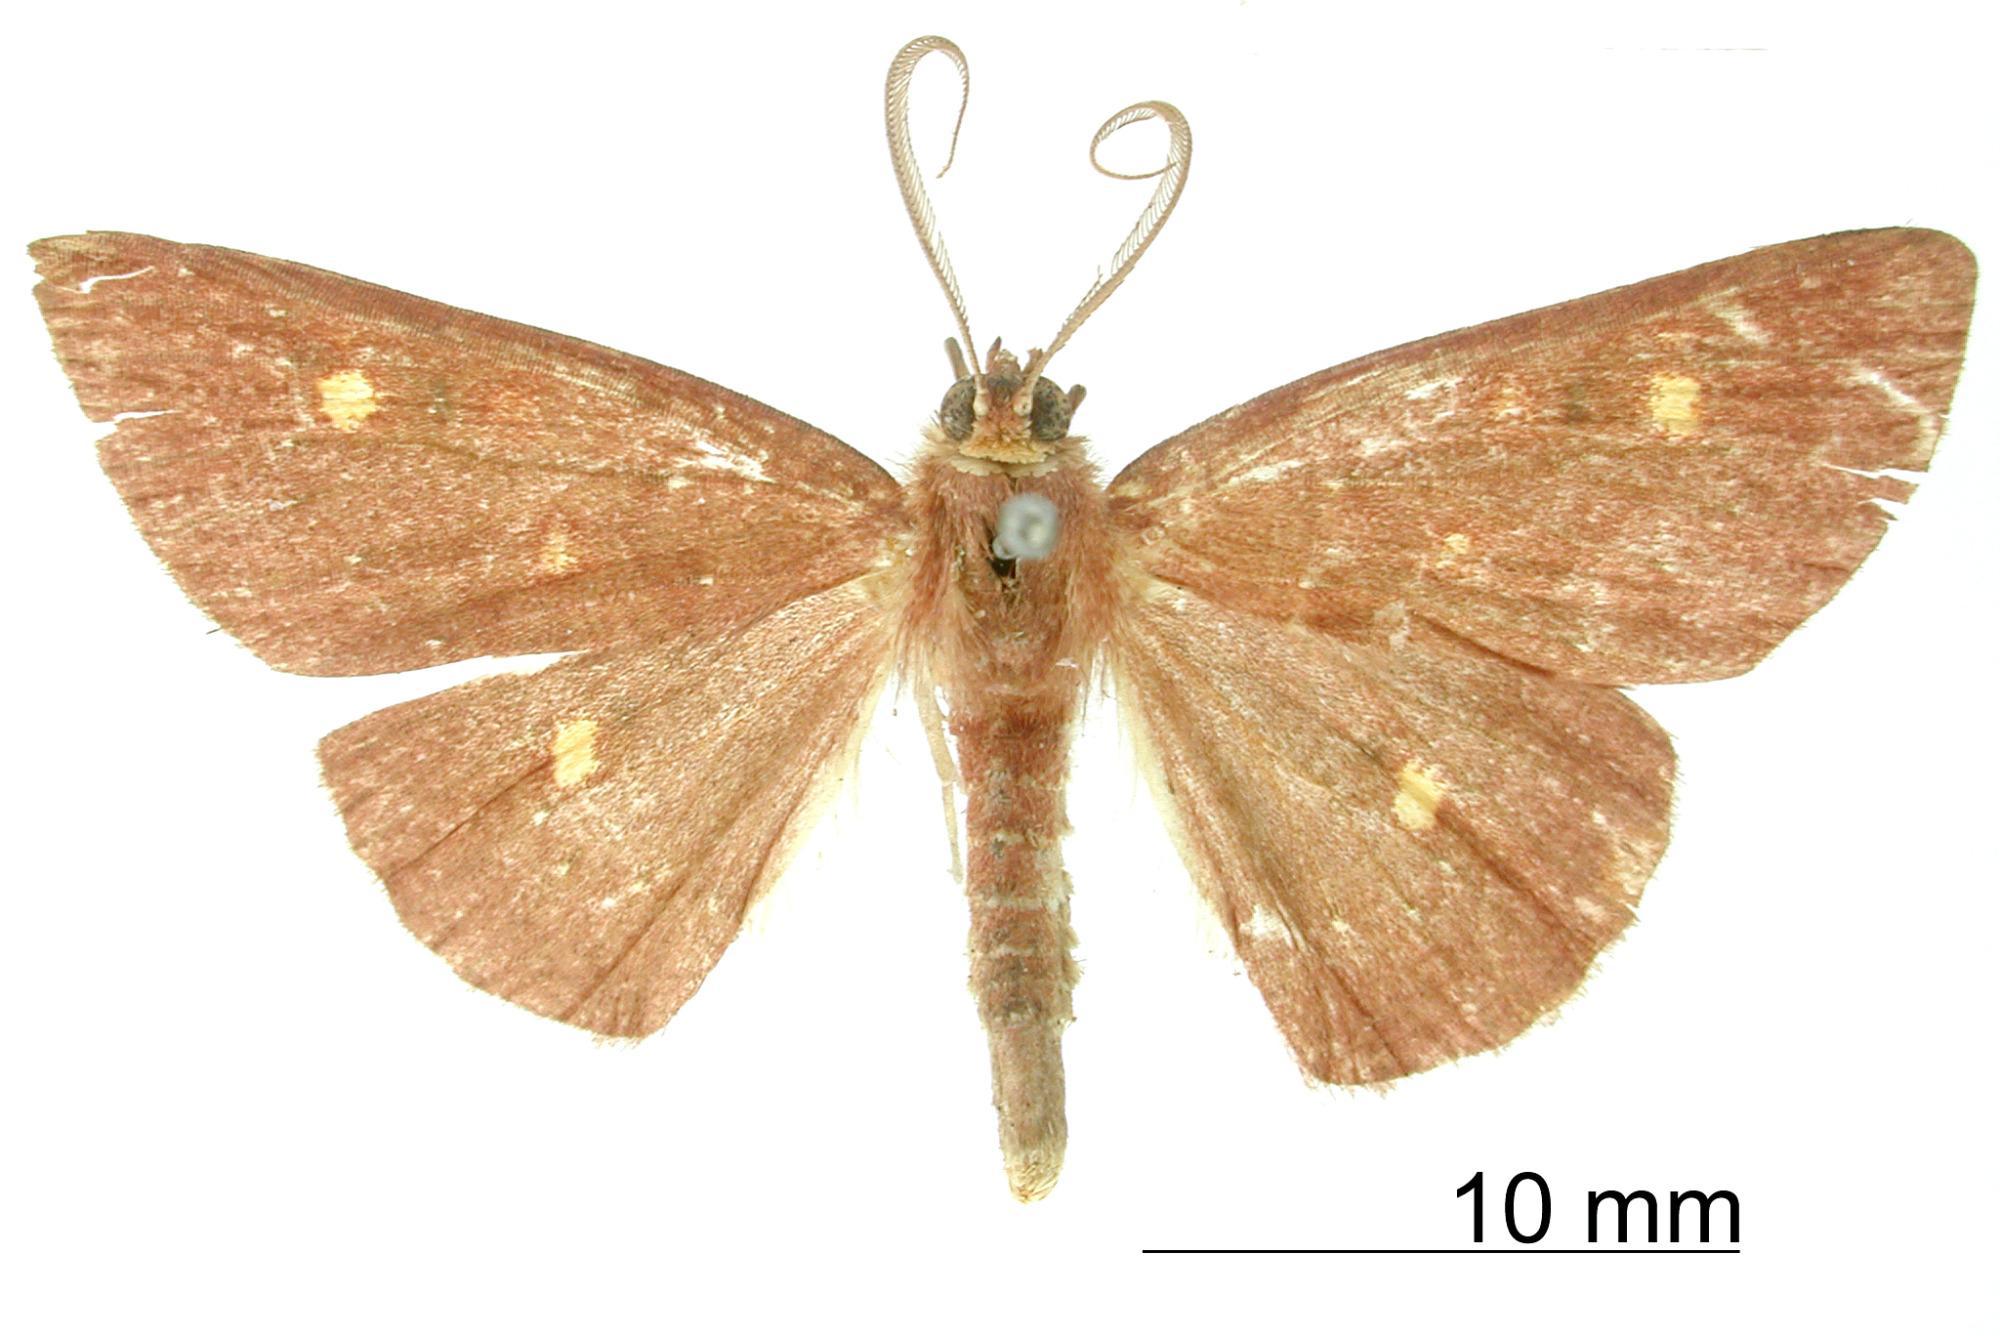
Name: Petelia cariblanca
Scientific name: Petelia cariblanca Schaus, 1911
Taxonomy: Animalia, Arthropoda, Insecta, Lepidoptera, Geometridae, Ennominae
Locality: Cariblanco, Costa Rica, Costa Rica